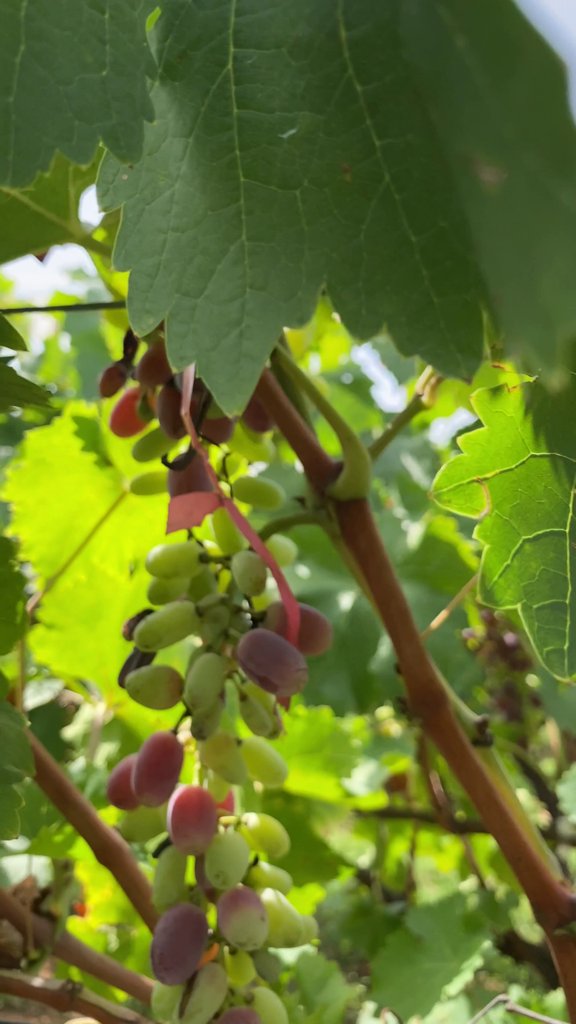
Berries visible: 64
Grape clusters: 1